The Will Rogers Follies

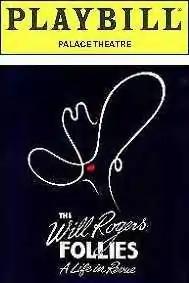
Original Broadway "Playbill"

The Will Rogers Follies is a musical with a book by Peter Stone, lyrics by Betty Comden and Adolph Green, and music by Cy Coleman.